Parlour

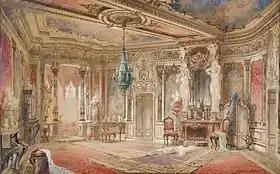
Makart-style parlour, by Georg Janny

In the English-speaking world of the 18th and 19th century, having a parlour room was evidence of social status. It was proof that one had risen above those who lived in one or two rooms. As the parlour was the room in which the larger world encountered the private sphere of middle class life (the family's face to the world) it was invariably the best room (it was often colloquially called that) in the home. The parlour frequently displayed a family's best furnishings, works of art and other status symbols.